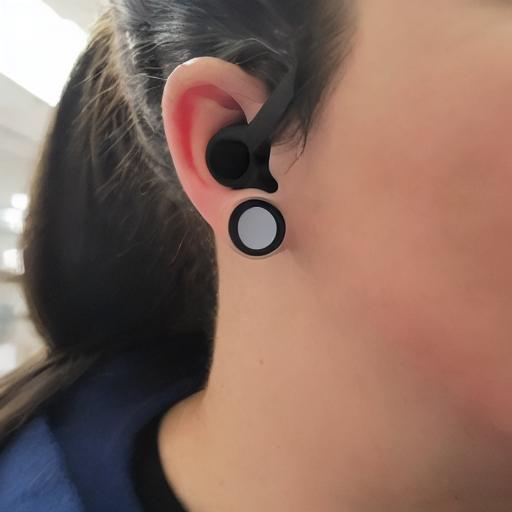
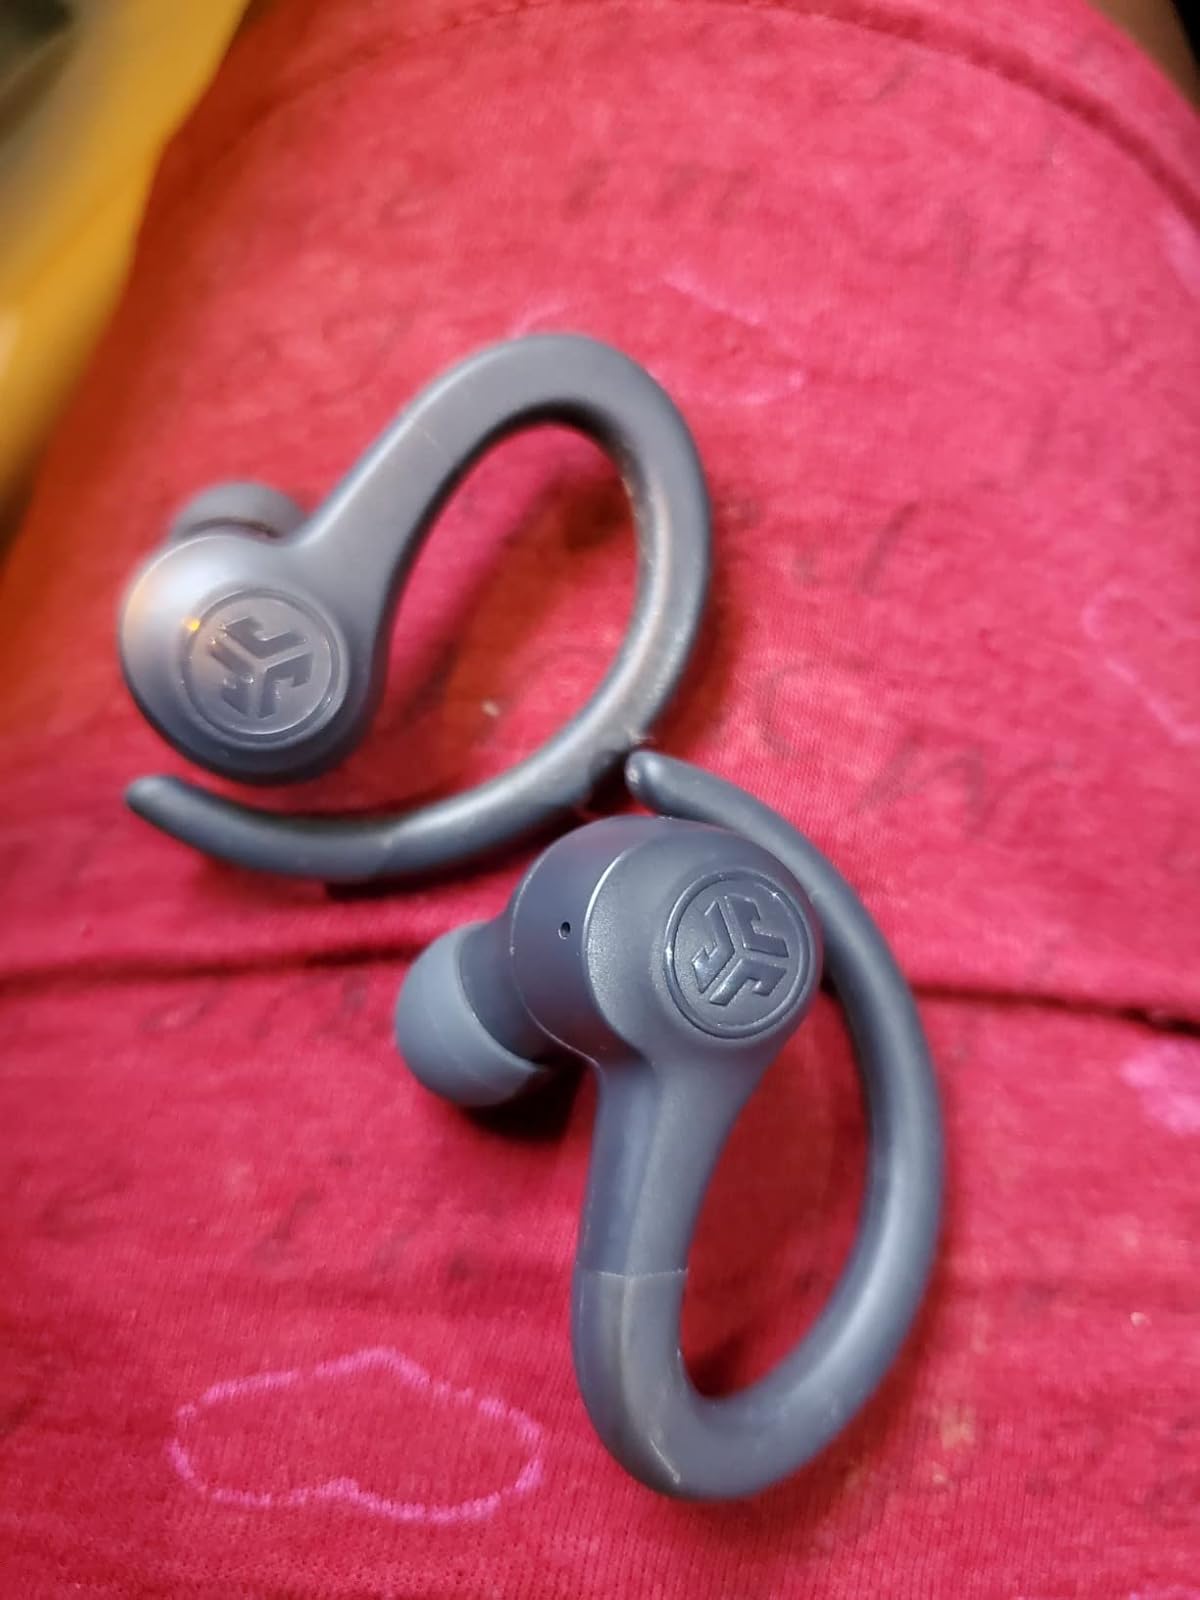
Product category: earbuds
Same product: no